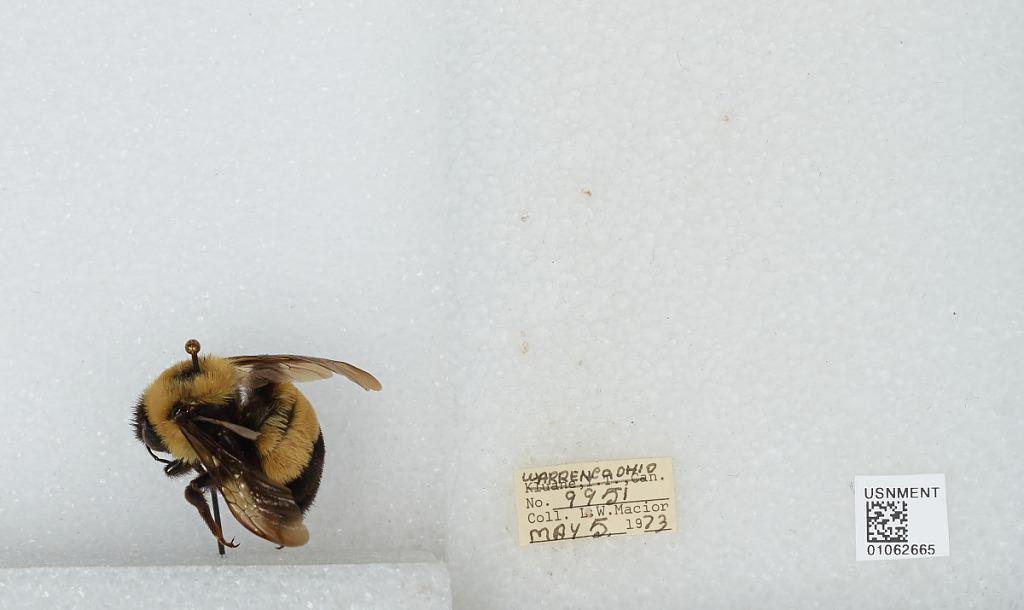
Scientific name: Bombus (Bombus) affinis Cresson
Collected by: L. Macior
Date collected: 1973-5-5
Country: United States
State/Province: Ohio
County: Warren
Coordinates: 39.4242, -84.1856